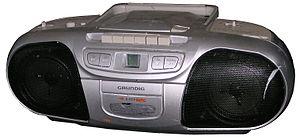
Un radio-cassette est un appareil électronique permettant d'écouter à la fois des stations de radio et des enregistrements musicaux sur cassette, puis sur CD depuis le début des années 1990, et équipé de haut-parleurs capables de restituer le son à un niveau élevé, tout en étant portable.